Transport in Belize

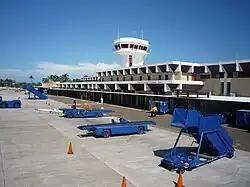
The exterior of Philip S. W. Goldson International Airport

As of 2008, an estimated 44 airports and airstrips were in operation. The international airport is Philip S. W. Goldson International Airport in Ladyville, 9 miles north of Belize City. Currently, the international airport is served by several international and local carriers. A runway expansion program set to be completed in 2007 may allow larger aircraft to land and may encourage new direct or nonstop service from Europe and Canada. There is a smaller airport with local service in Belize City itself.